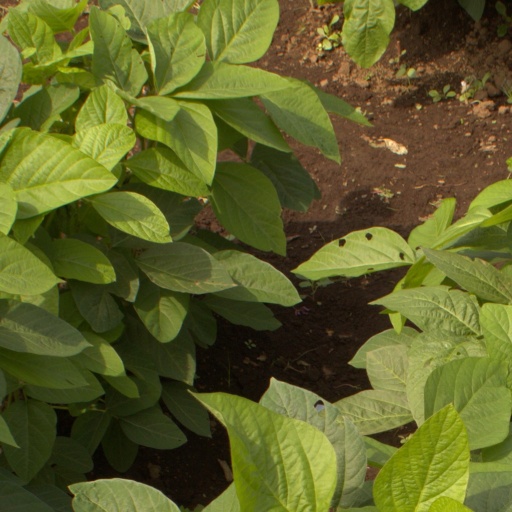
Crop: soybean